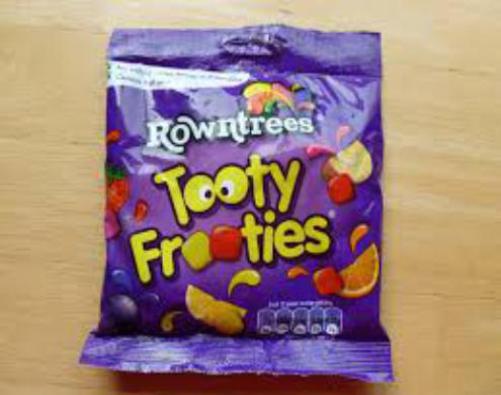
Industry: Food